Al-Ashraf Khalil

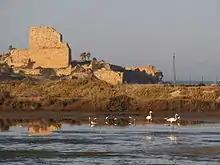
Remains of the Templar fortress of Atlit, the last Crusader outpost in Syria conquered by al-Ashraf Khalil's forces

The news of the conquest of Acre reached Damascus and Cairo. Al-Ashraf Khalil entered the decorated city of Damascus with Franks chained at the feet and the captured crusader standards which were carried upside-down as a sign of their defeat. After celebrating his victory in Damascus, Khalil left for Cairo which was also decorated and celebrating. Arriving at Cairo, he ordered the release of Philip Mainebeuf and the men who accompanied him to Cairo earlier.